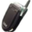
Label: telephone